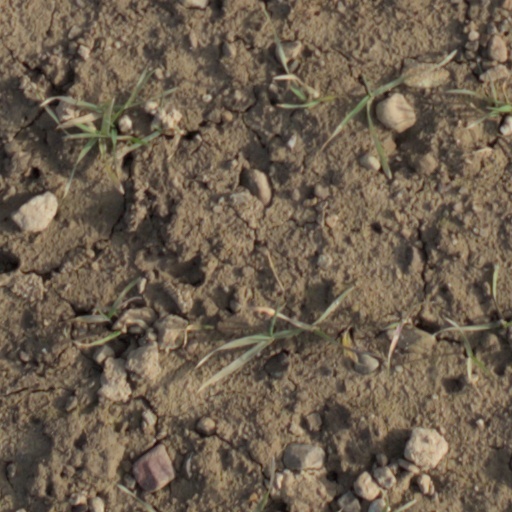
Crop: wheat